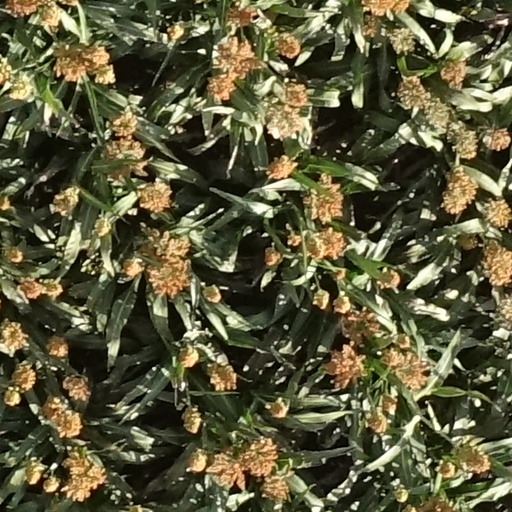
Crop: sorghum